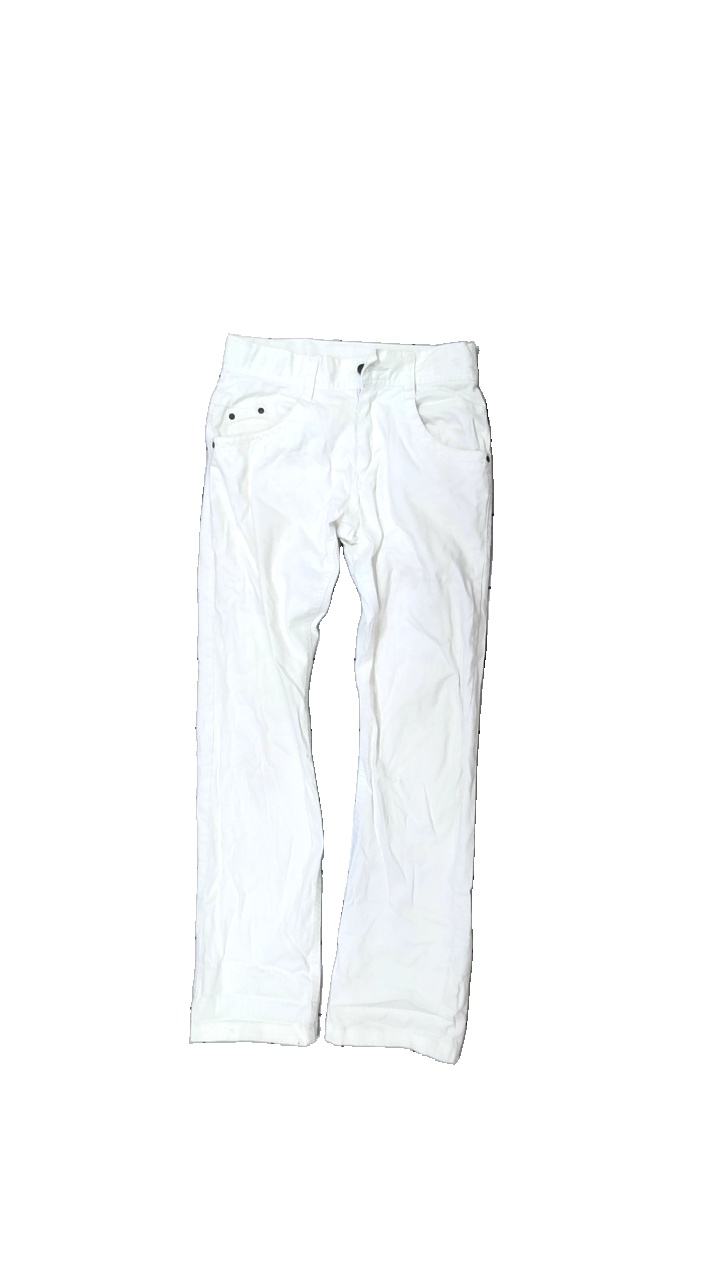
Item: Jeans (Children)
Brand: Raw Dnm Bullet
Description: vita jeans
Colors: White
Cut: Tight
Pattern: Embroidered
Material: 100% bomull
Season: All
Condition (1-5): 2
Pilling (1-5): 5
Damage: smutsigt
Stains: Major
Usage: Export
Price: <50